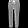
Label: Trouser